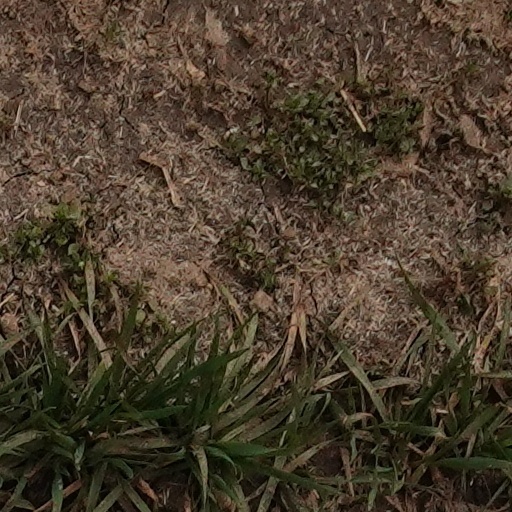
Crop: wheat